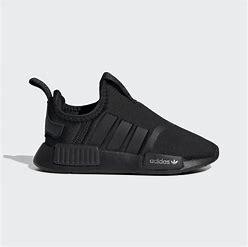
Brand: Adidas
Model: NMD 360